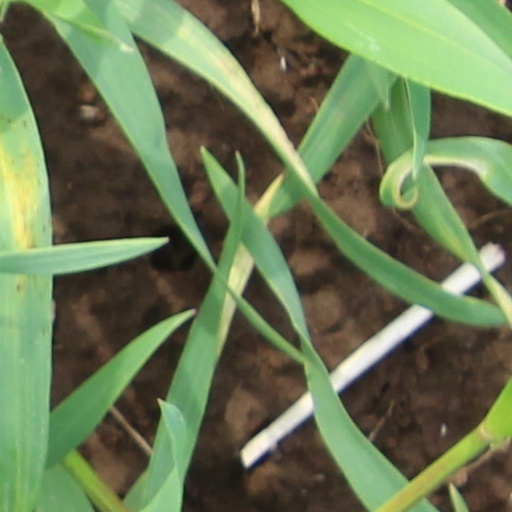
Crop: wheat